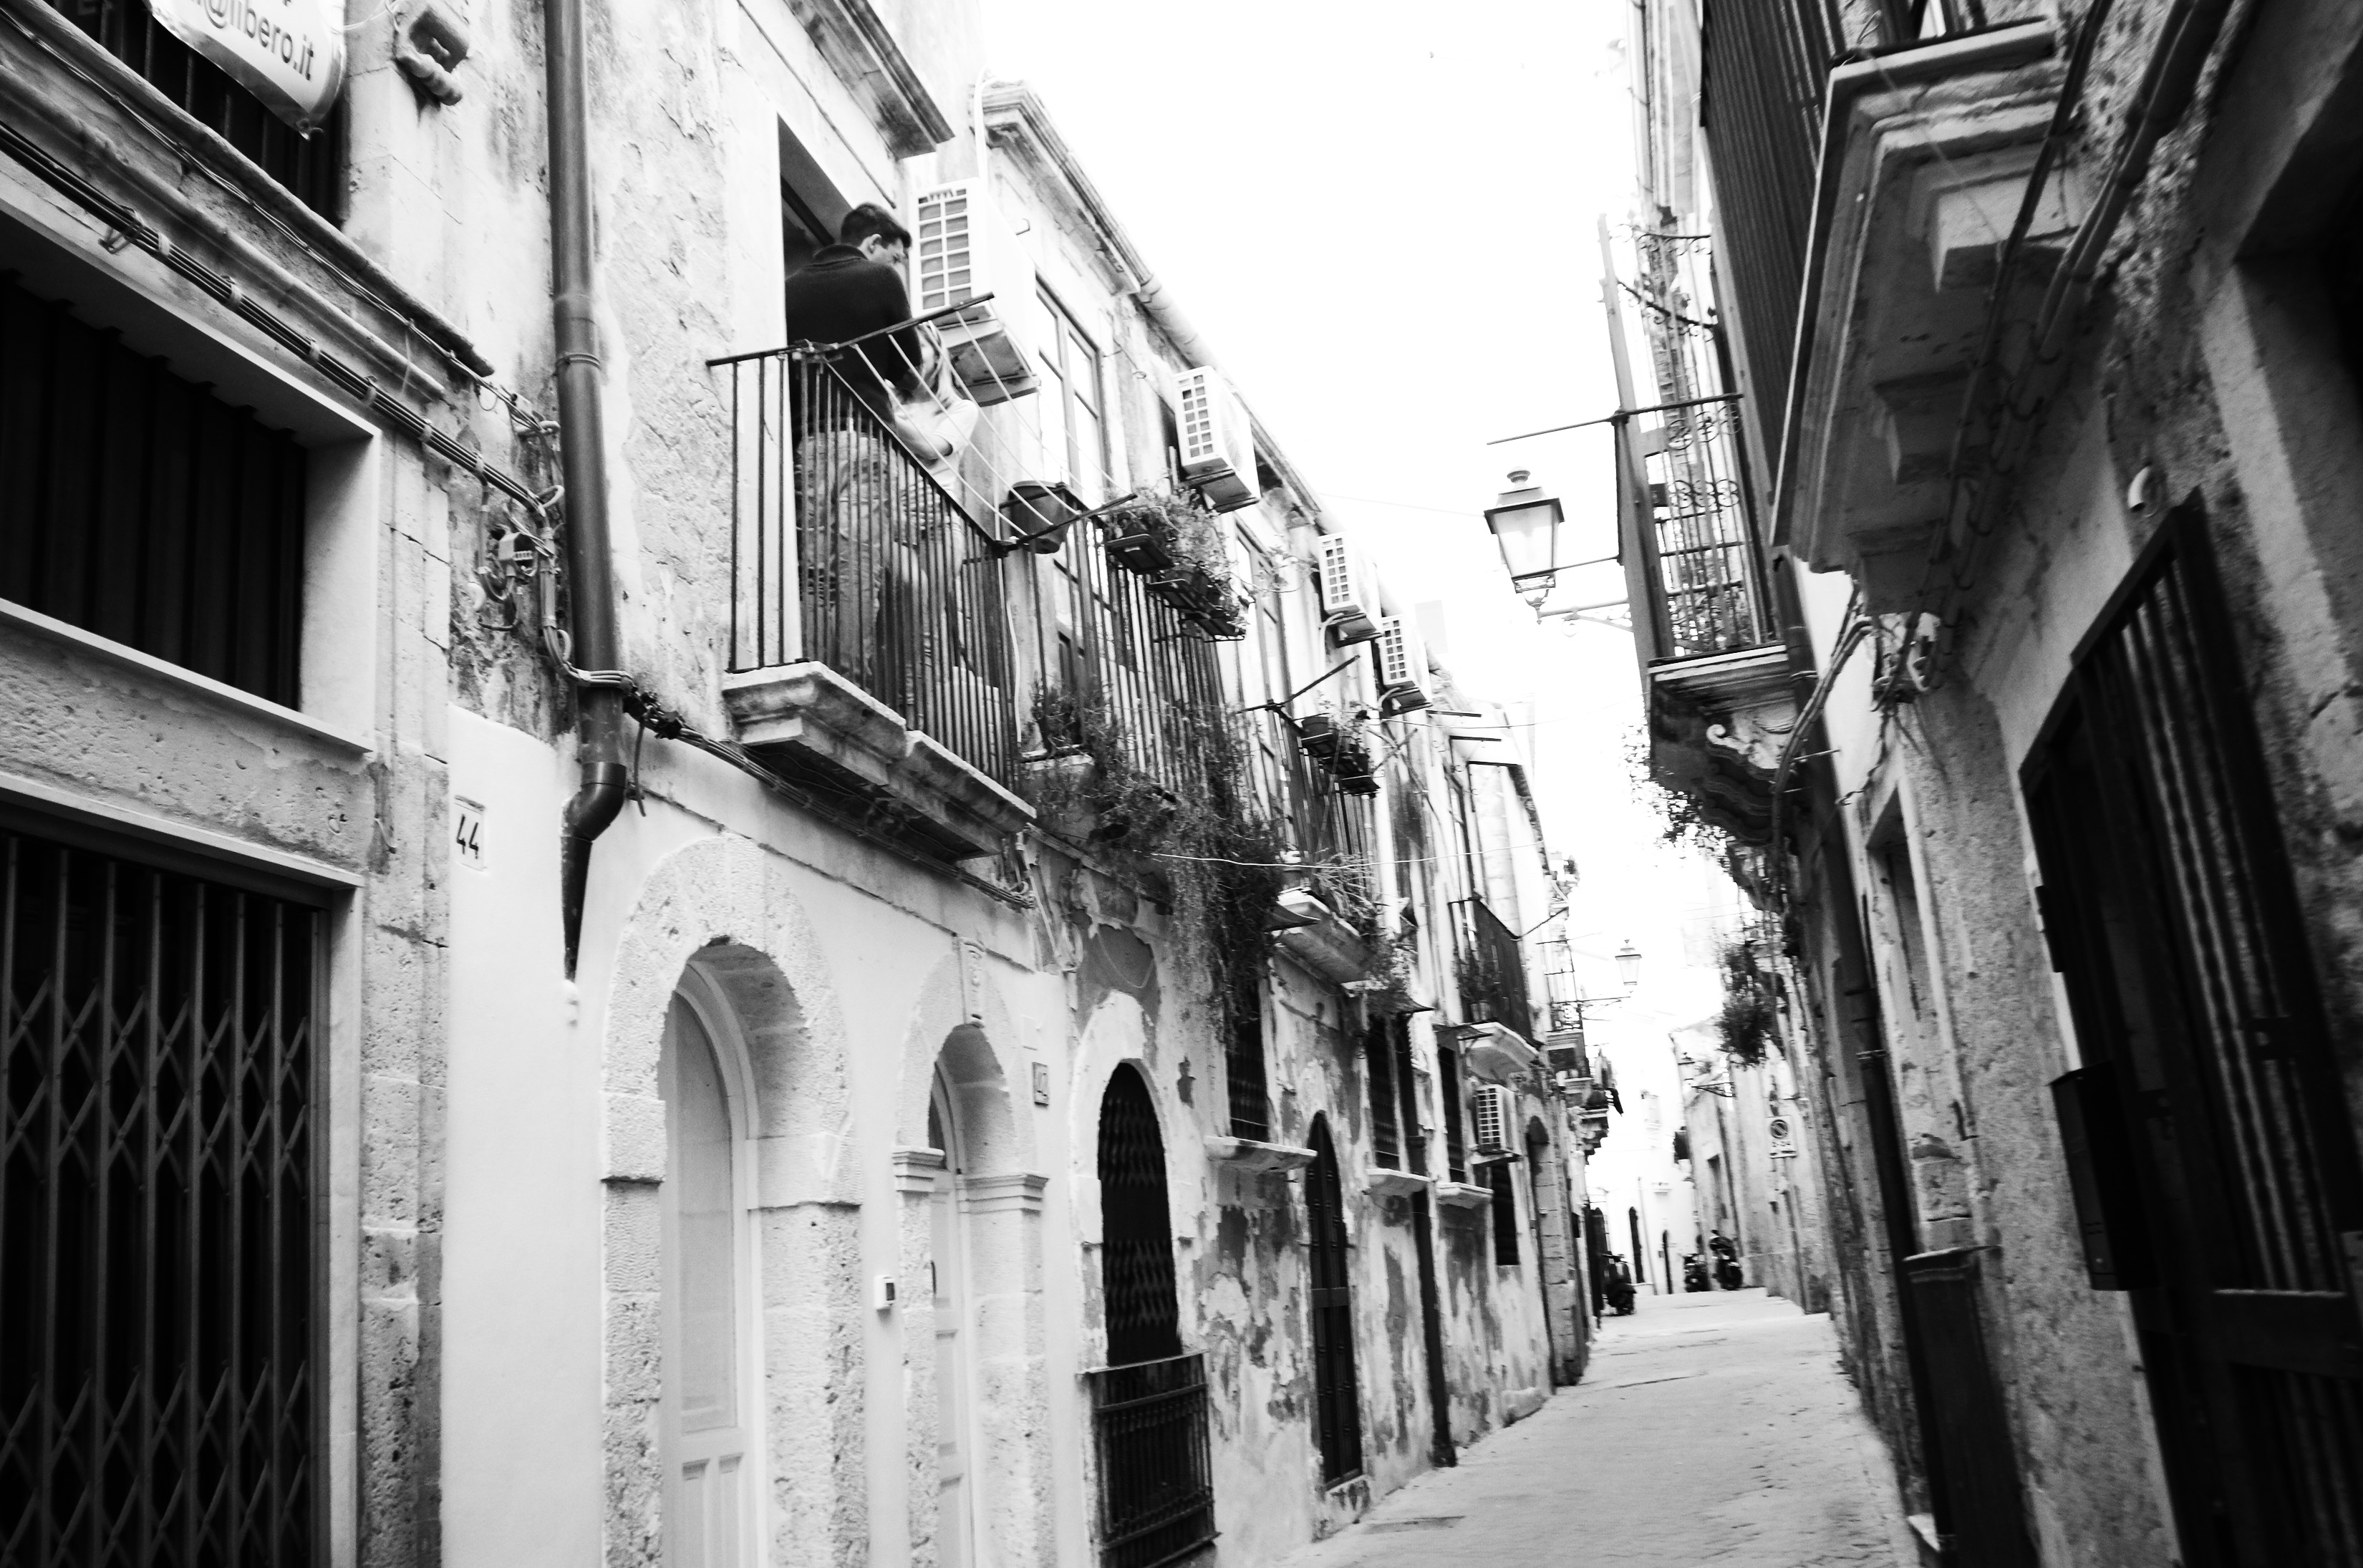
black and white, architecture, road, white, street, photography, town, alley, cityscape, italy, facade, black, monochrome, lane, infrastructure, snapshot, fuji, sicily, fujix, fujixe1, e1, siracusa, neighbourhood, urban area, monochrome photography, human settlement, nonbuilding structure